The Station nightclub fire

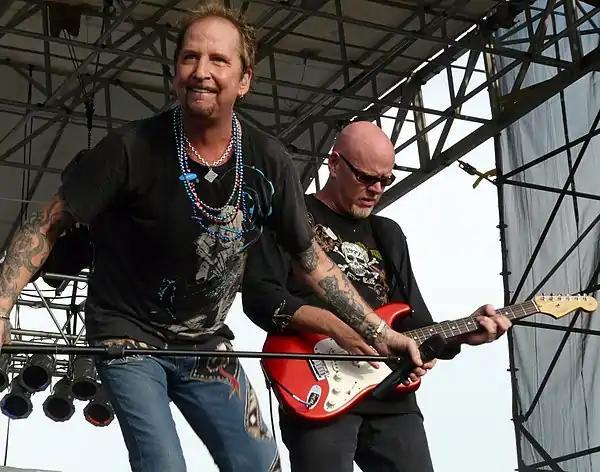
Great White's co-founders Jack Russell (left) and Mark Kendall (right) in 2008

For their 2003 tour, the official name of the headlining band of the February 20 concert was billed as Jack Russell's Great White, which was an offshoot of the original band Great White and led by lead singer Jack Russell. The original band had risen to fame as part of the glam metal scene of the late 1980s and early 1990s. They were best known for their 1989 cover of Ian Hunter's "Once Bitten, Twice Shy", which reached the top ten of the Billboard Hot 100. At the time of their performance at the Station, there were two of Great White's original members in the lineup: lead singer Russell and guitarist Mark Kendall. Kendall, who had co-founded the band with Russell in 1977, had rejoined Russell's version of the group in 2002. The rest of the lineup included guitarist Ty Longley, who died in the fire, bass guitarist David Filice, and drummer Eric Powers. Great White's popularity had waned in the decade before the Station fire, and this iteration of the band had been performing on a touring circuit of small clubs with capacities of up to 500 people. Although the band was officially known as Jack Russell's Great White at the time, and their tour was initially named after Russell's 2002 solo album "For You", they were billed by The Station as simply "Great White" in error.